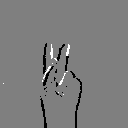
ASL letter: k